Bayt Jirja

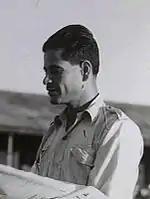
Newspaper salesman, Bayt Jirja, 1941

Bayt Jirja contained the archaeological site of "Khirbat 'Amuda", excavation there in 2005 yielded coins and pottery fragments from the Byzantine and early Islamic period.